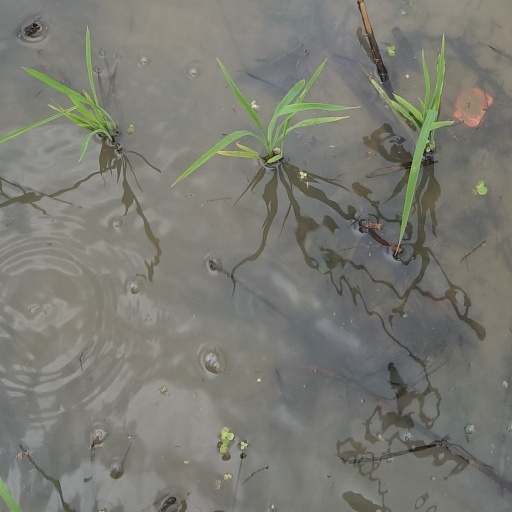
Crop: rice